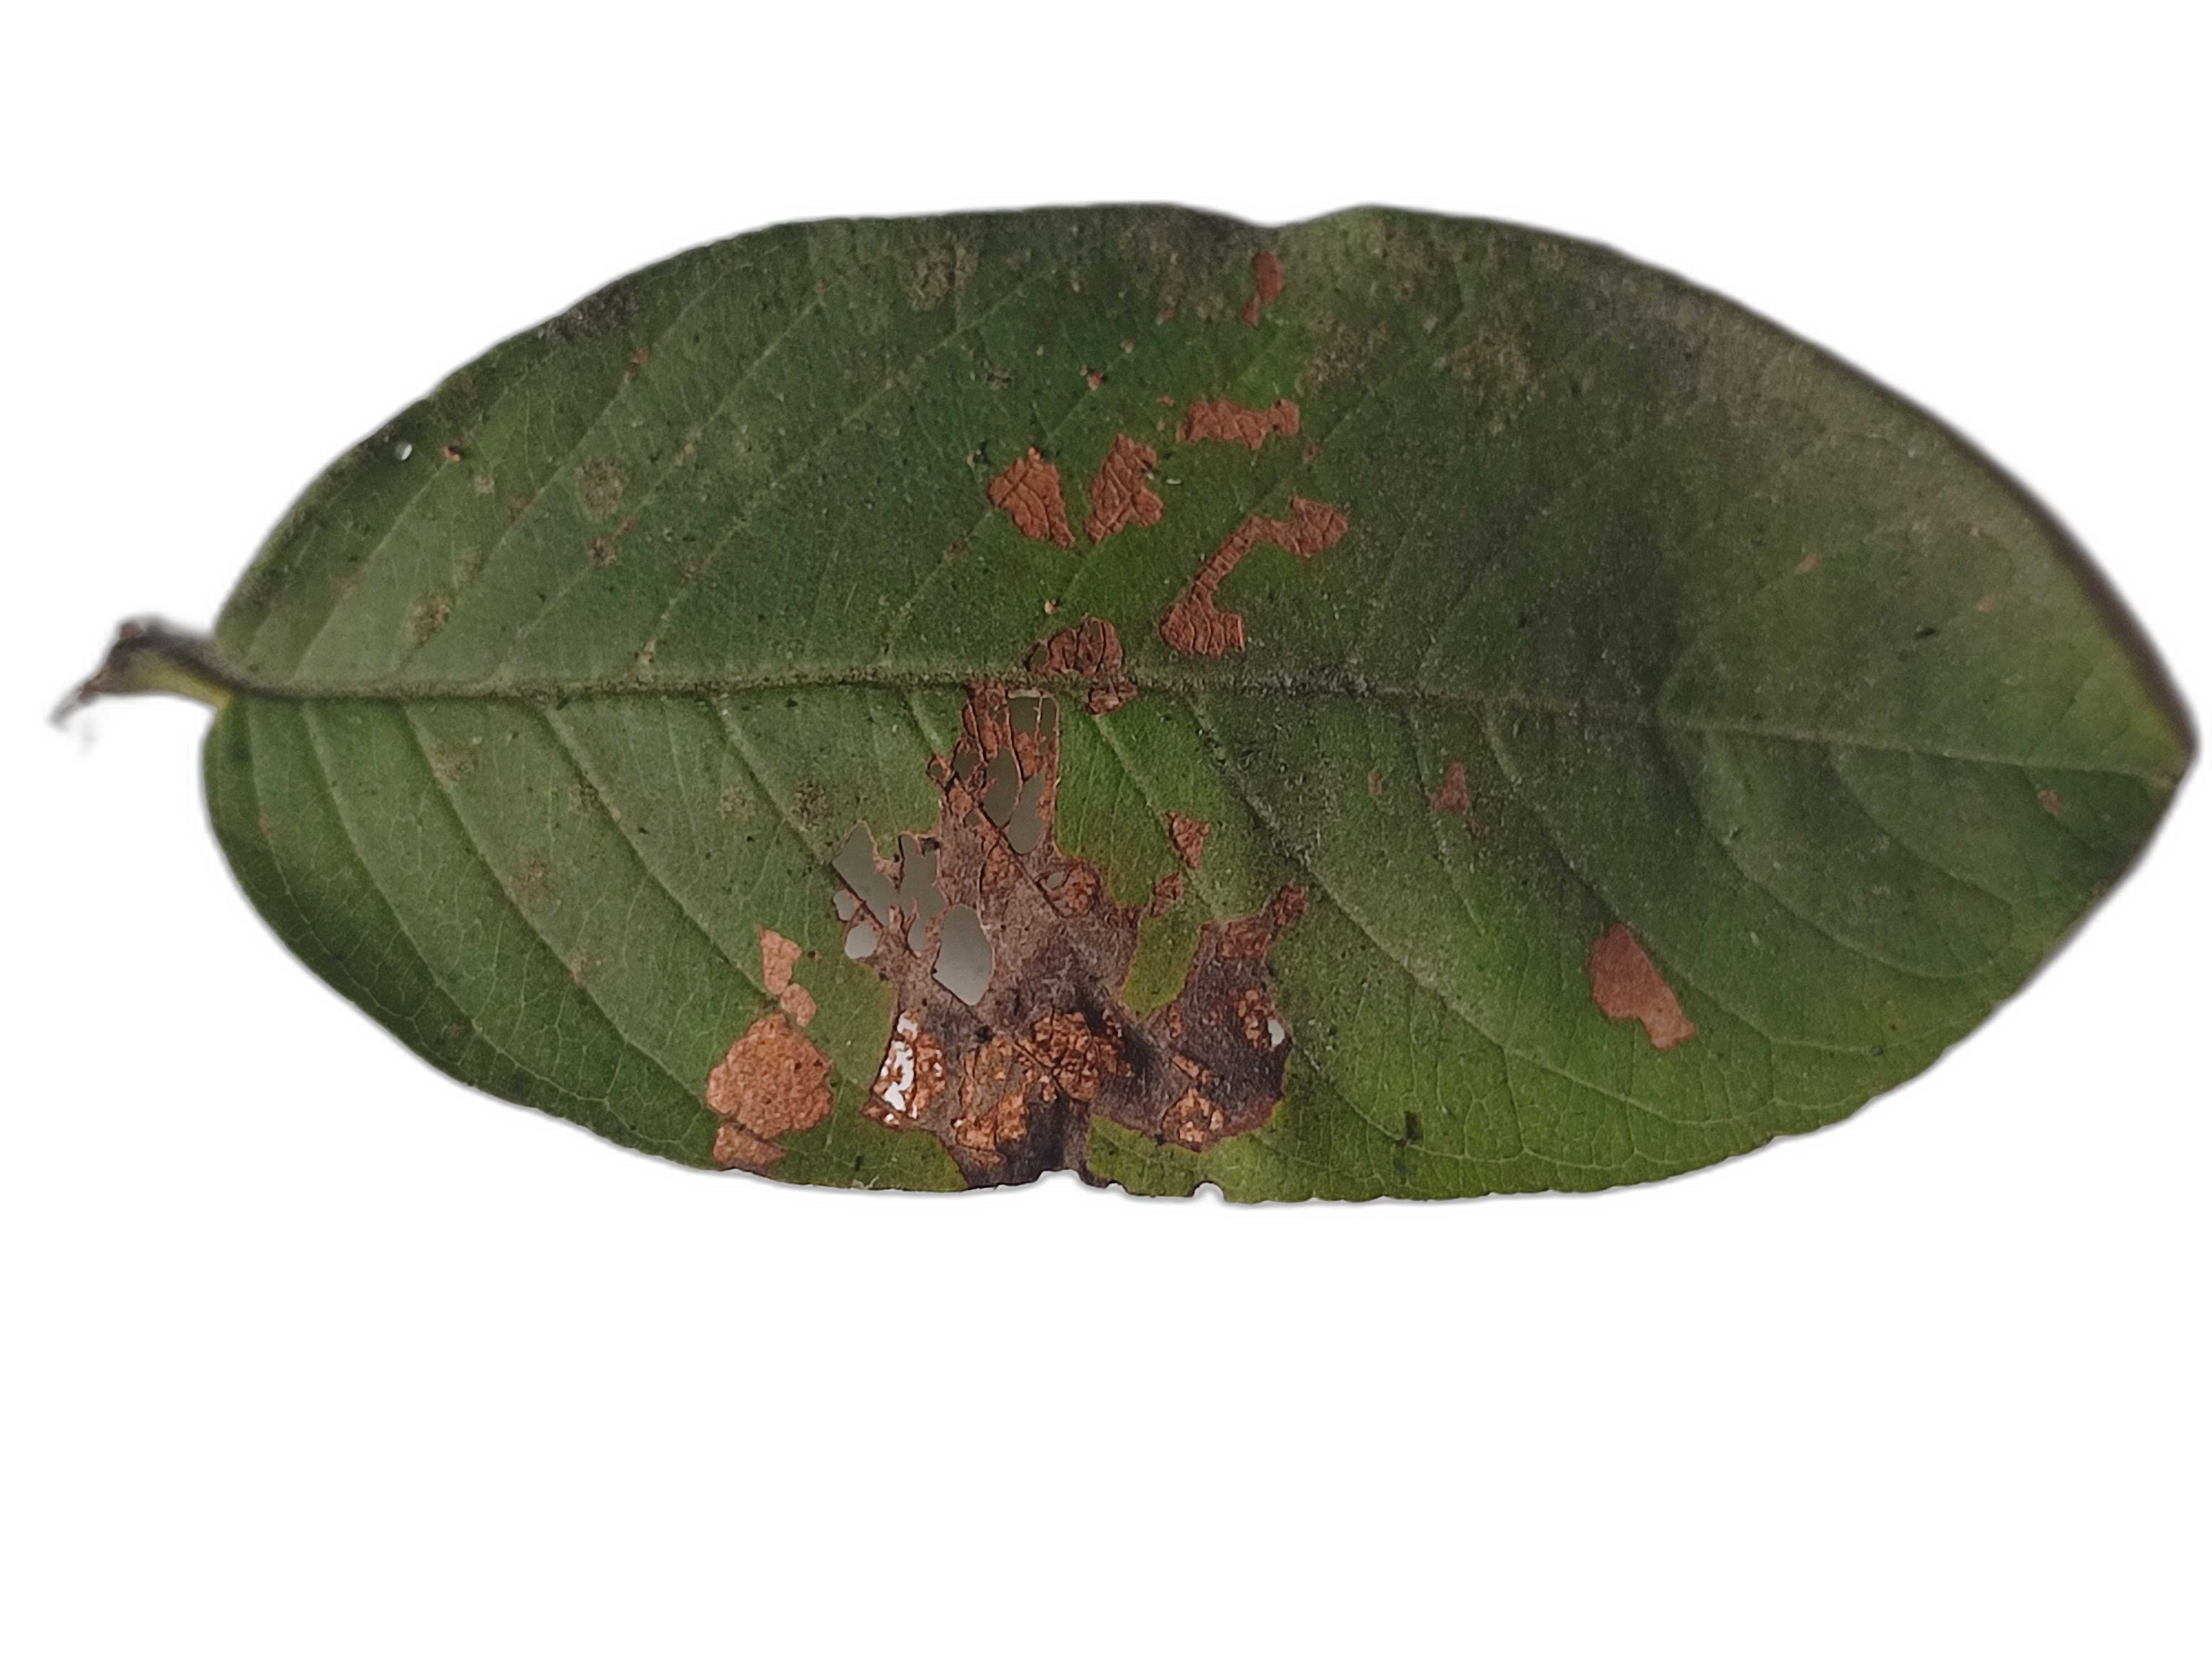
Plant part: leaf
Disease: Canker